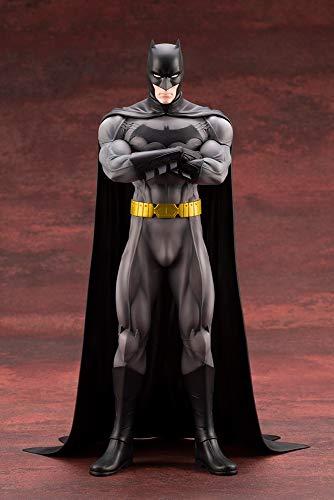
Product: DC Comics: Batman (with Bonus Part) Ikemen Statue
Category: Toys & Games | Collectible Toys | Statues, Bobbleheads & Busts | Statues
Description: Kotobukiya new statue series ikemen continues with Batman.
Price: $79.97
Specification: ProductDimensions:4x4x9inches|ItemWeight:1pounds|ShippingWeight:1pounds(Viewshippingratesandpolicies)|ASIN:B07NDYQ9V8|Itemmodelnumber:DC035|Manufacturerrecommendedage:15yearsandup